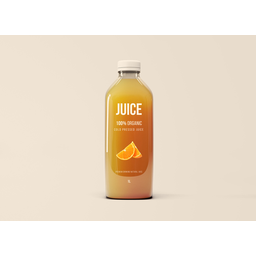
Label: glass